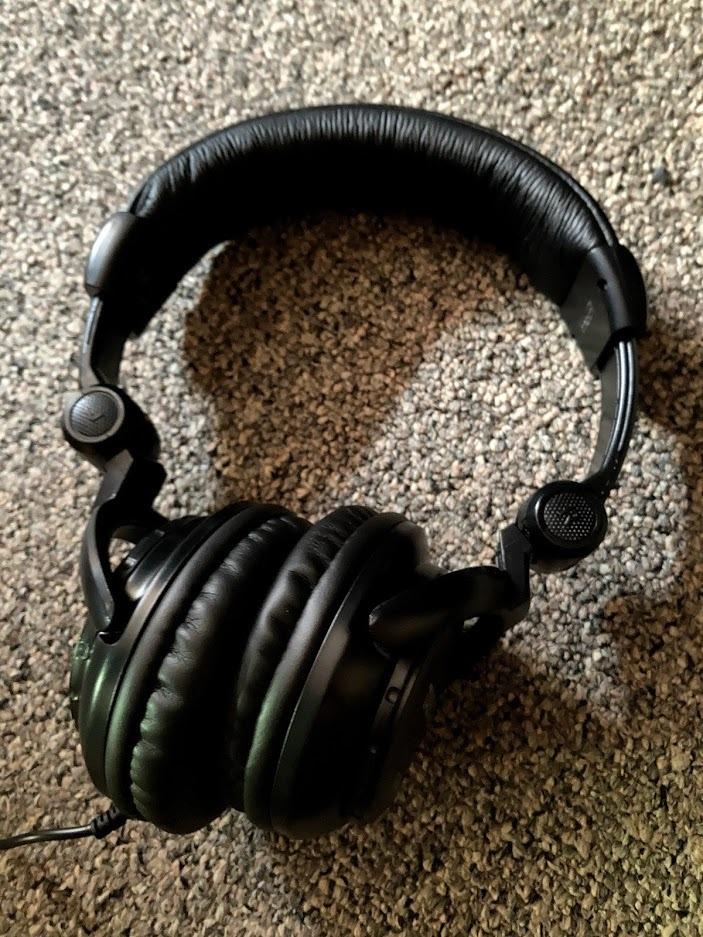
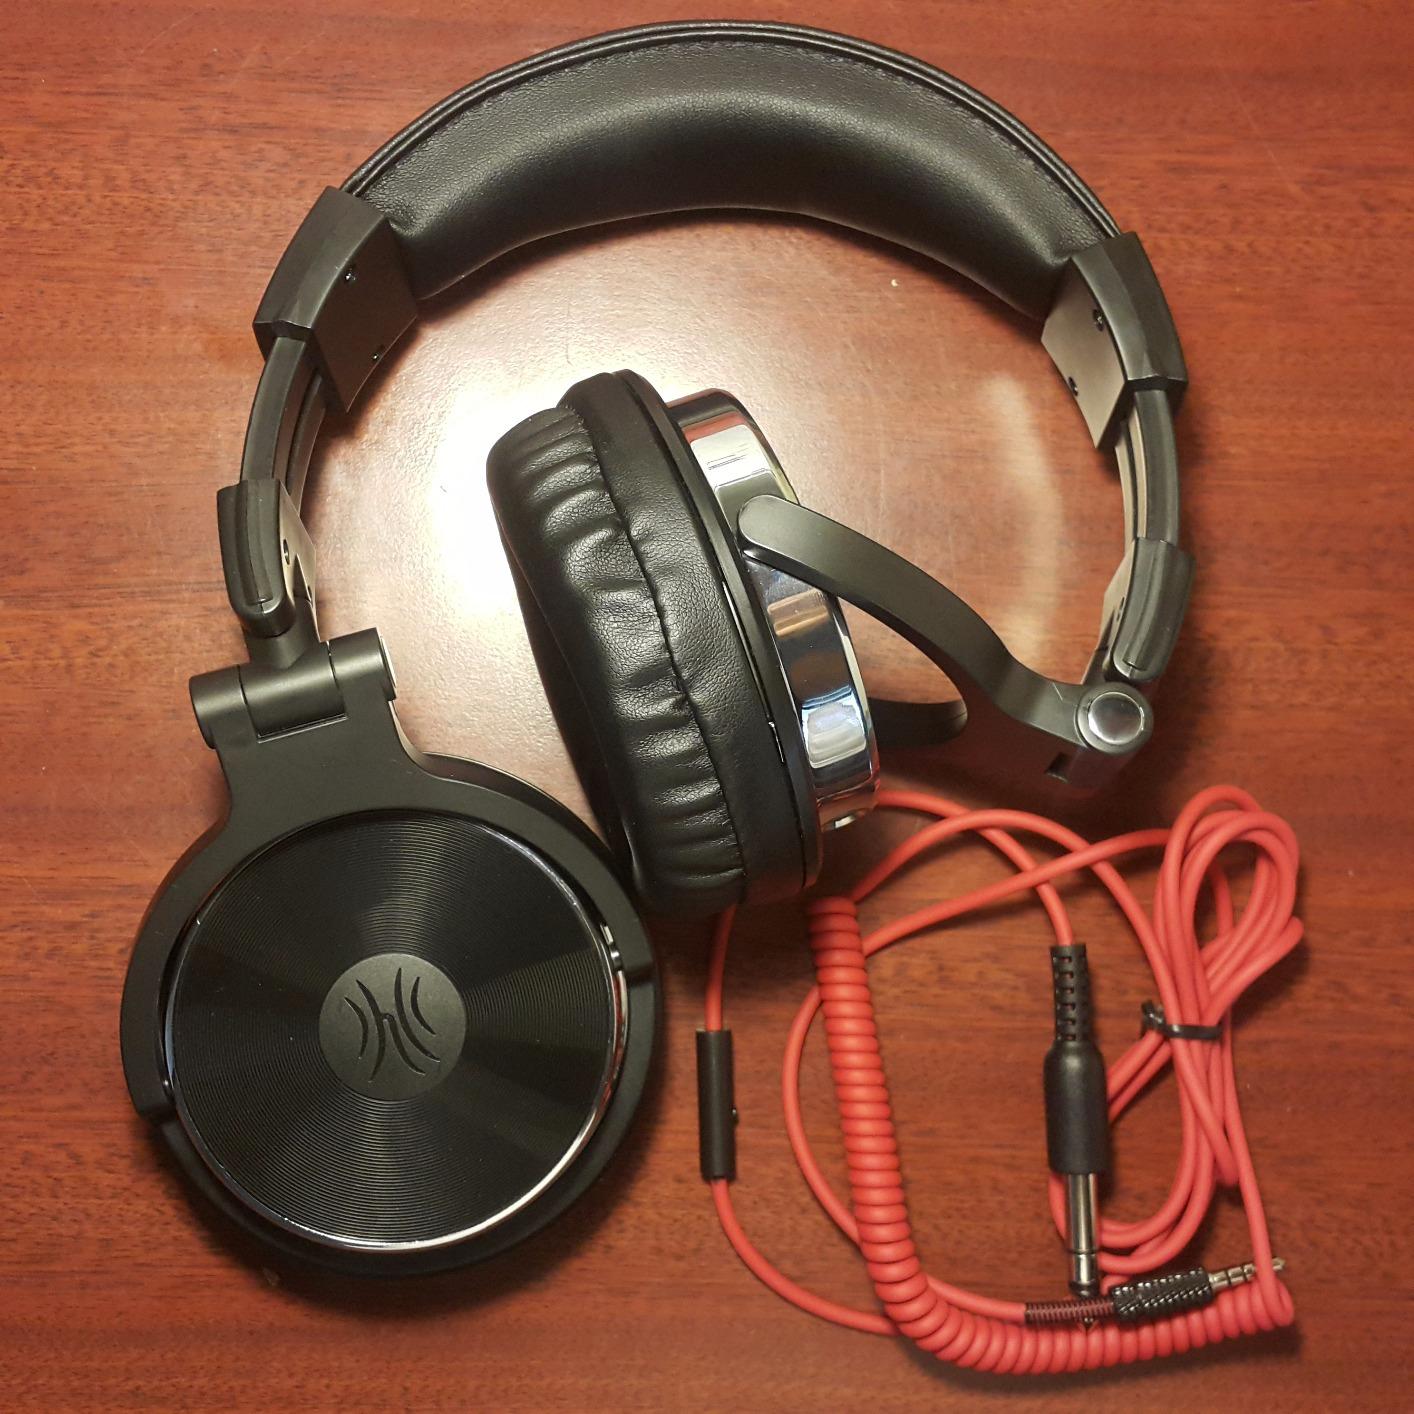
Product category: headphones
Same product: no